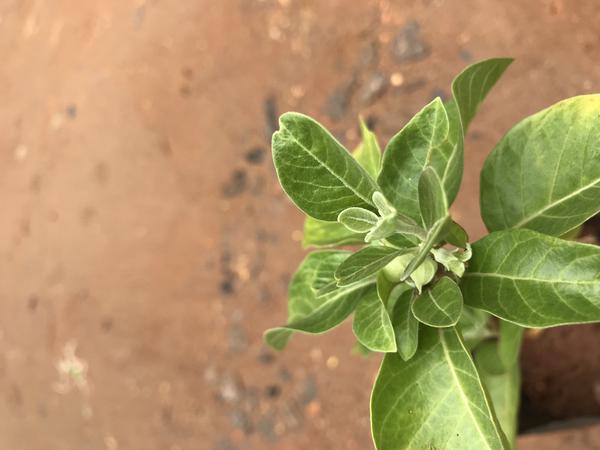
Plant: Ashwagandha